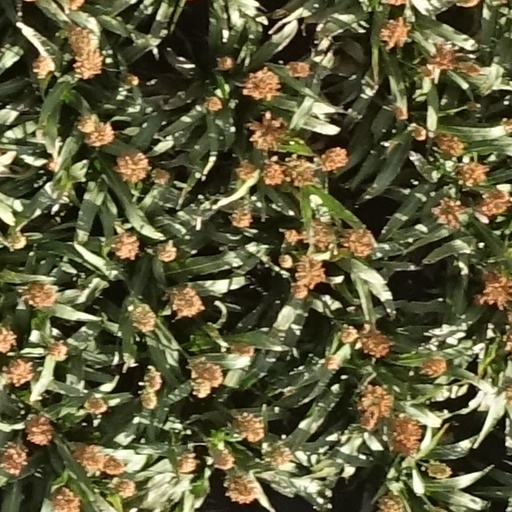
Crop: sorghum